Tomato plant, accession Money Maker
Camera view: vertical (180 deg); turntable rotation: 0 degrees
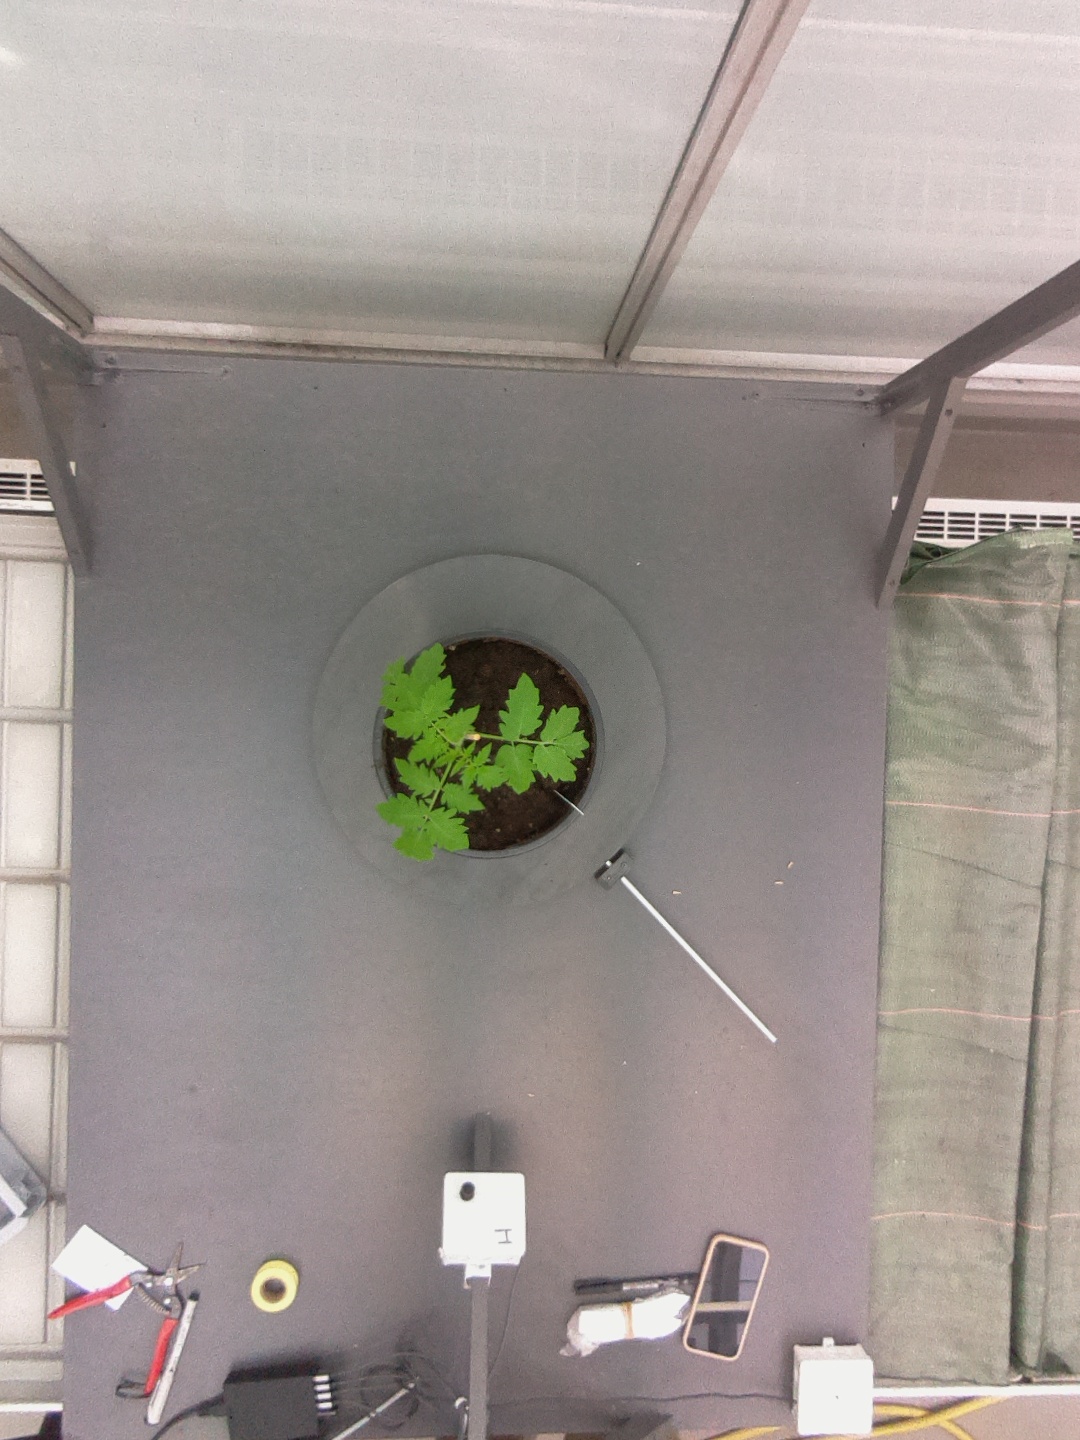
BBCH growth stage 13: 6 of true leaves visible